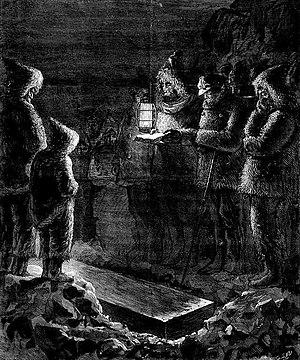
L’expédition Polaris est une expédition polaire dirigée par l'explorateur américain Charles Francis Hall et financée par le gouvernement américain qui a tenté sans succès d'atteindre le pôle Nord en 1871. Il s'agit d'une des premières tentatives sérieuses, après celle de l'officier de marine britannique William Edward Parry, qui avait réussi à atteindre, en 1827, la latitude 82°45' Nord.